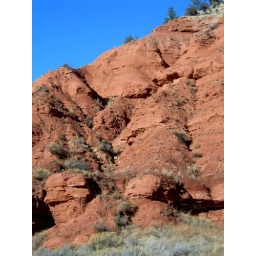
red rocks near Devils Tower